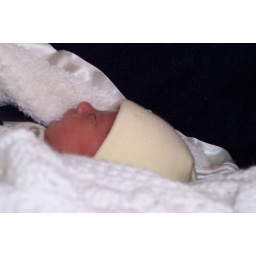
on my way home from the hospital in my new car bed